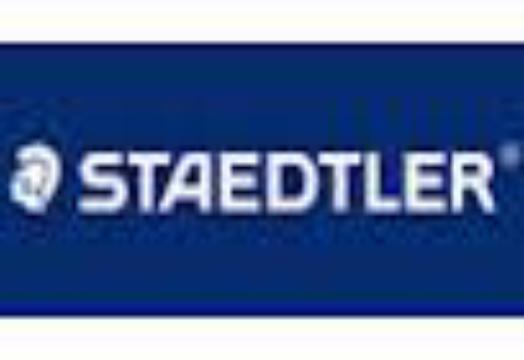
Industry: Necessities